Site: brandenburg
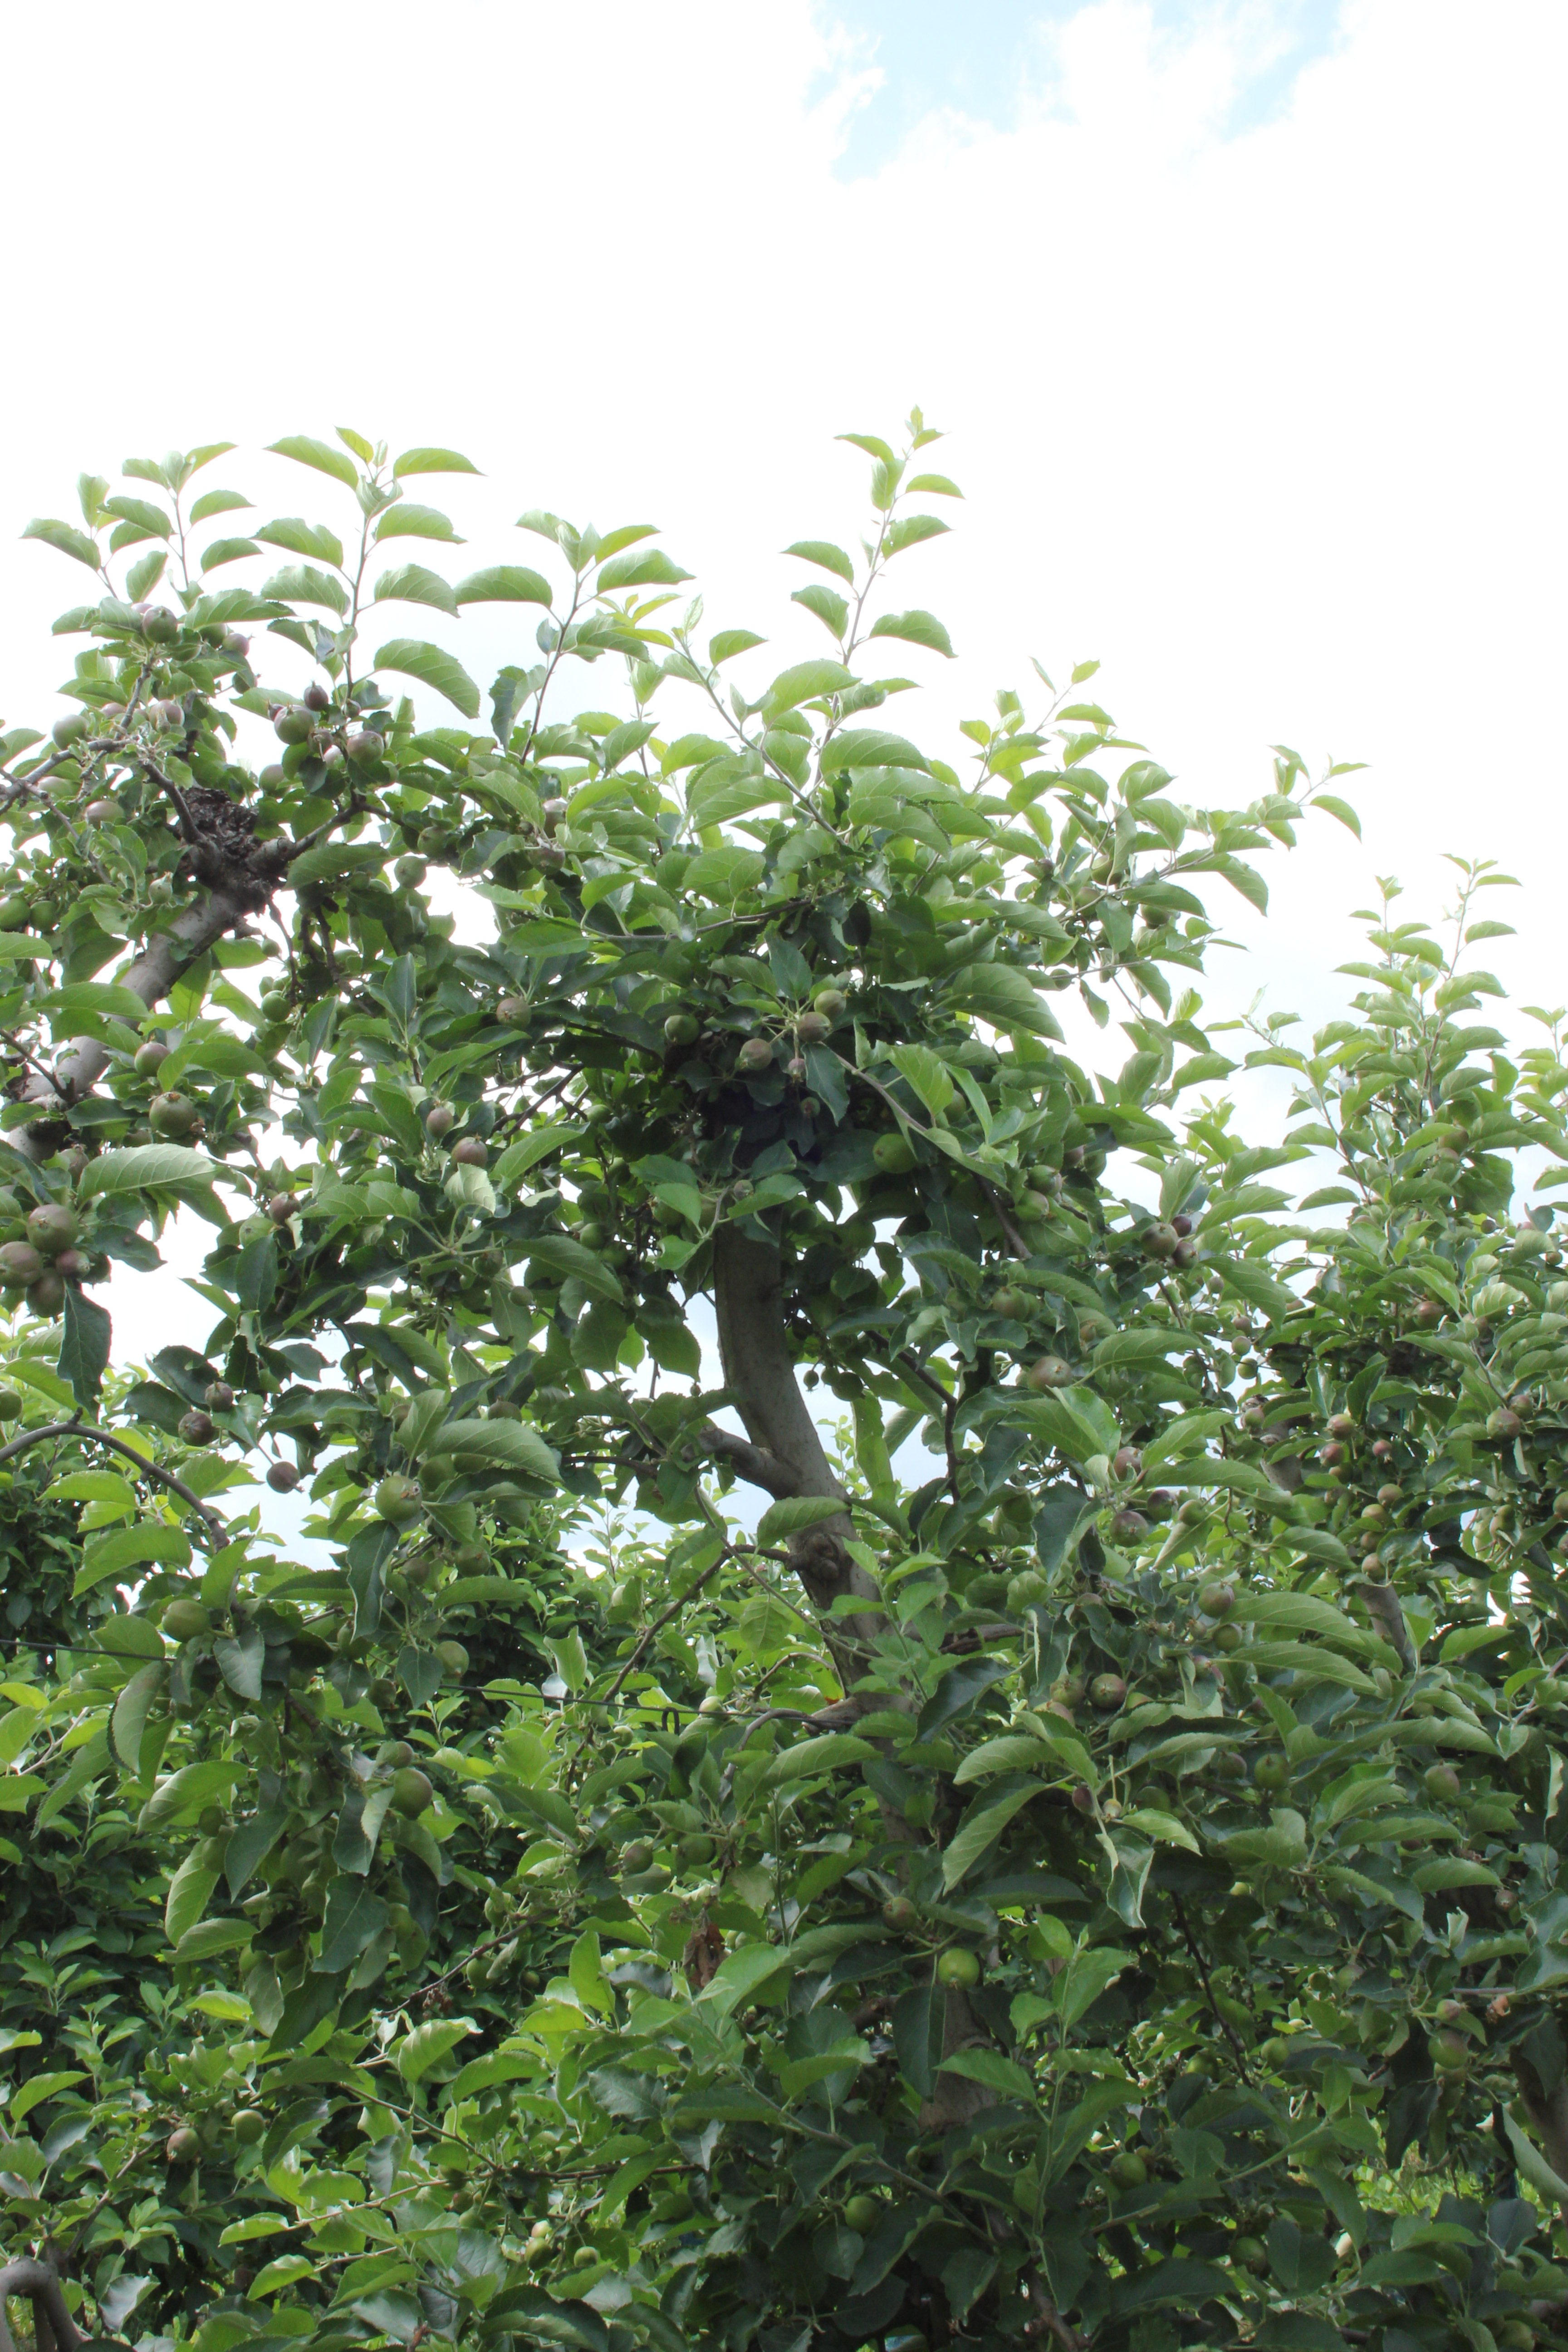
Growth stage (BBCH 73): Development of fruit